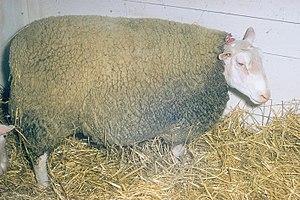
Berrichon
On dénombre une soixantaine de races ovines en France dont certaines sont aujourd'hui des races dites de conservatoire et beaucoup classées par le Bureau des ressources génétiques dans la liste des races en danger.